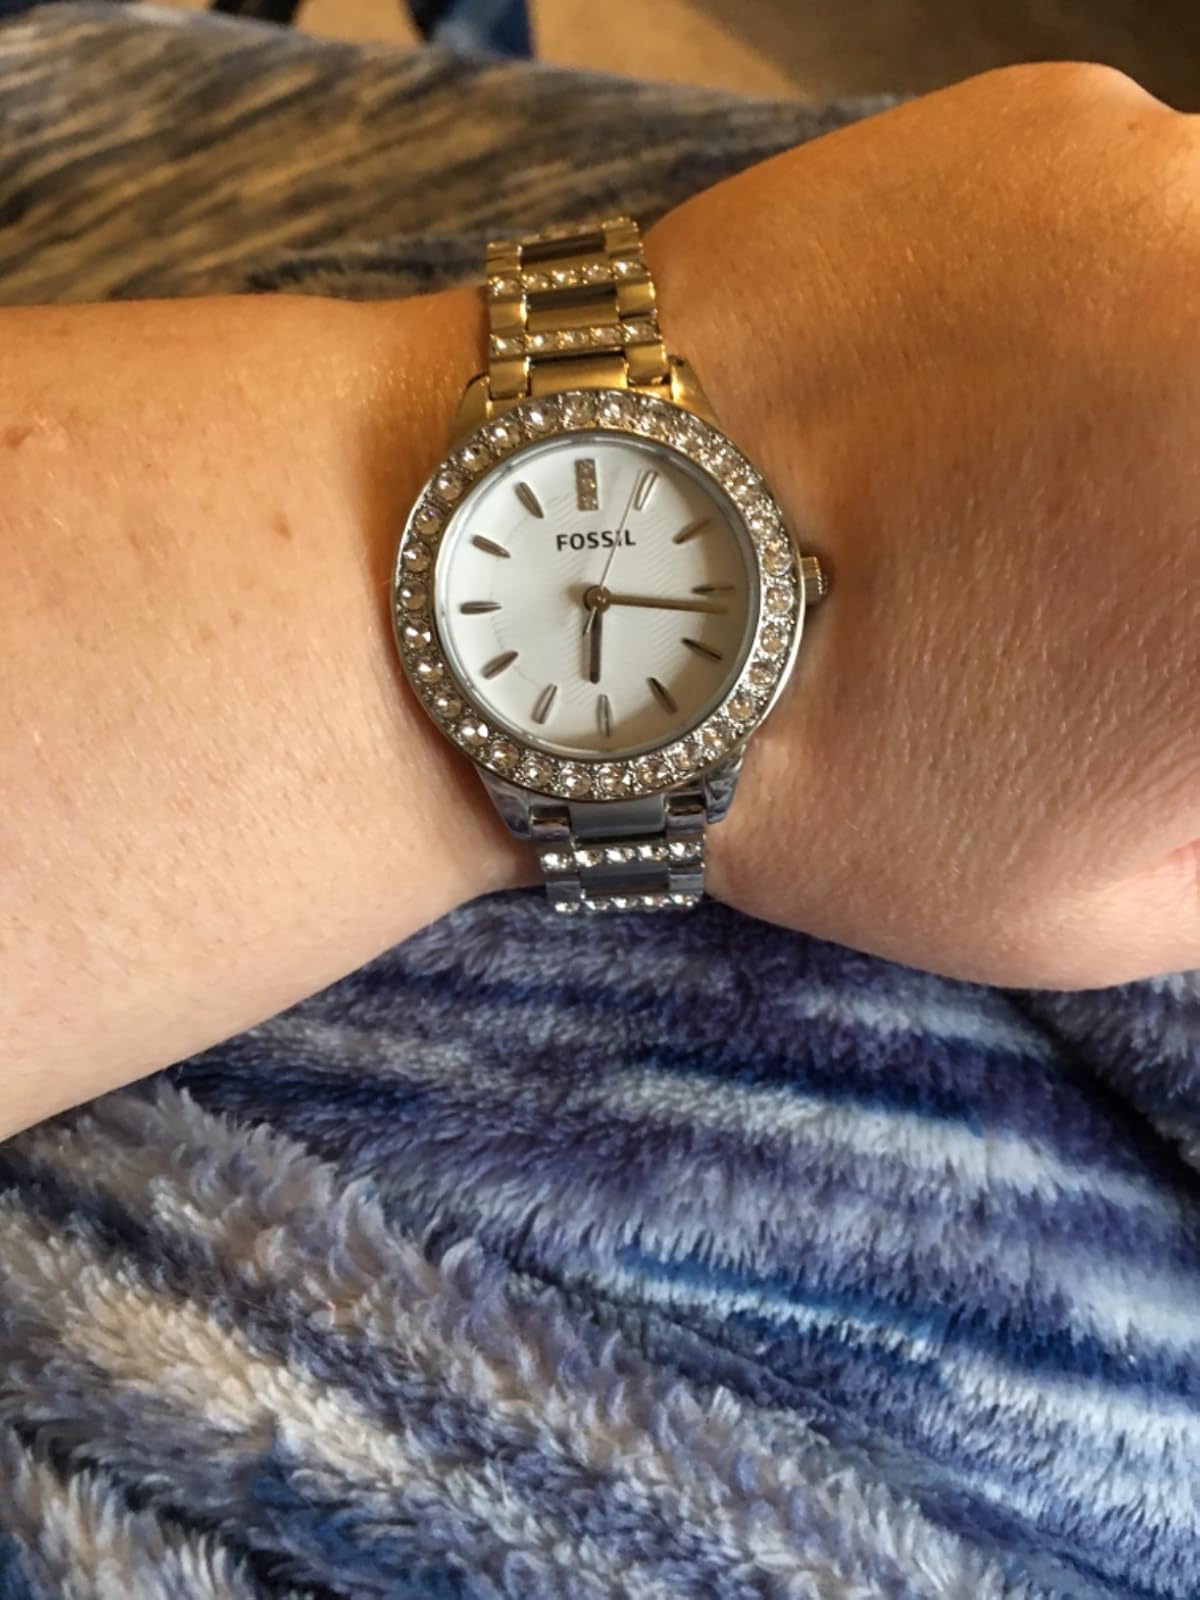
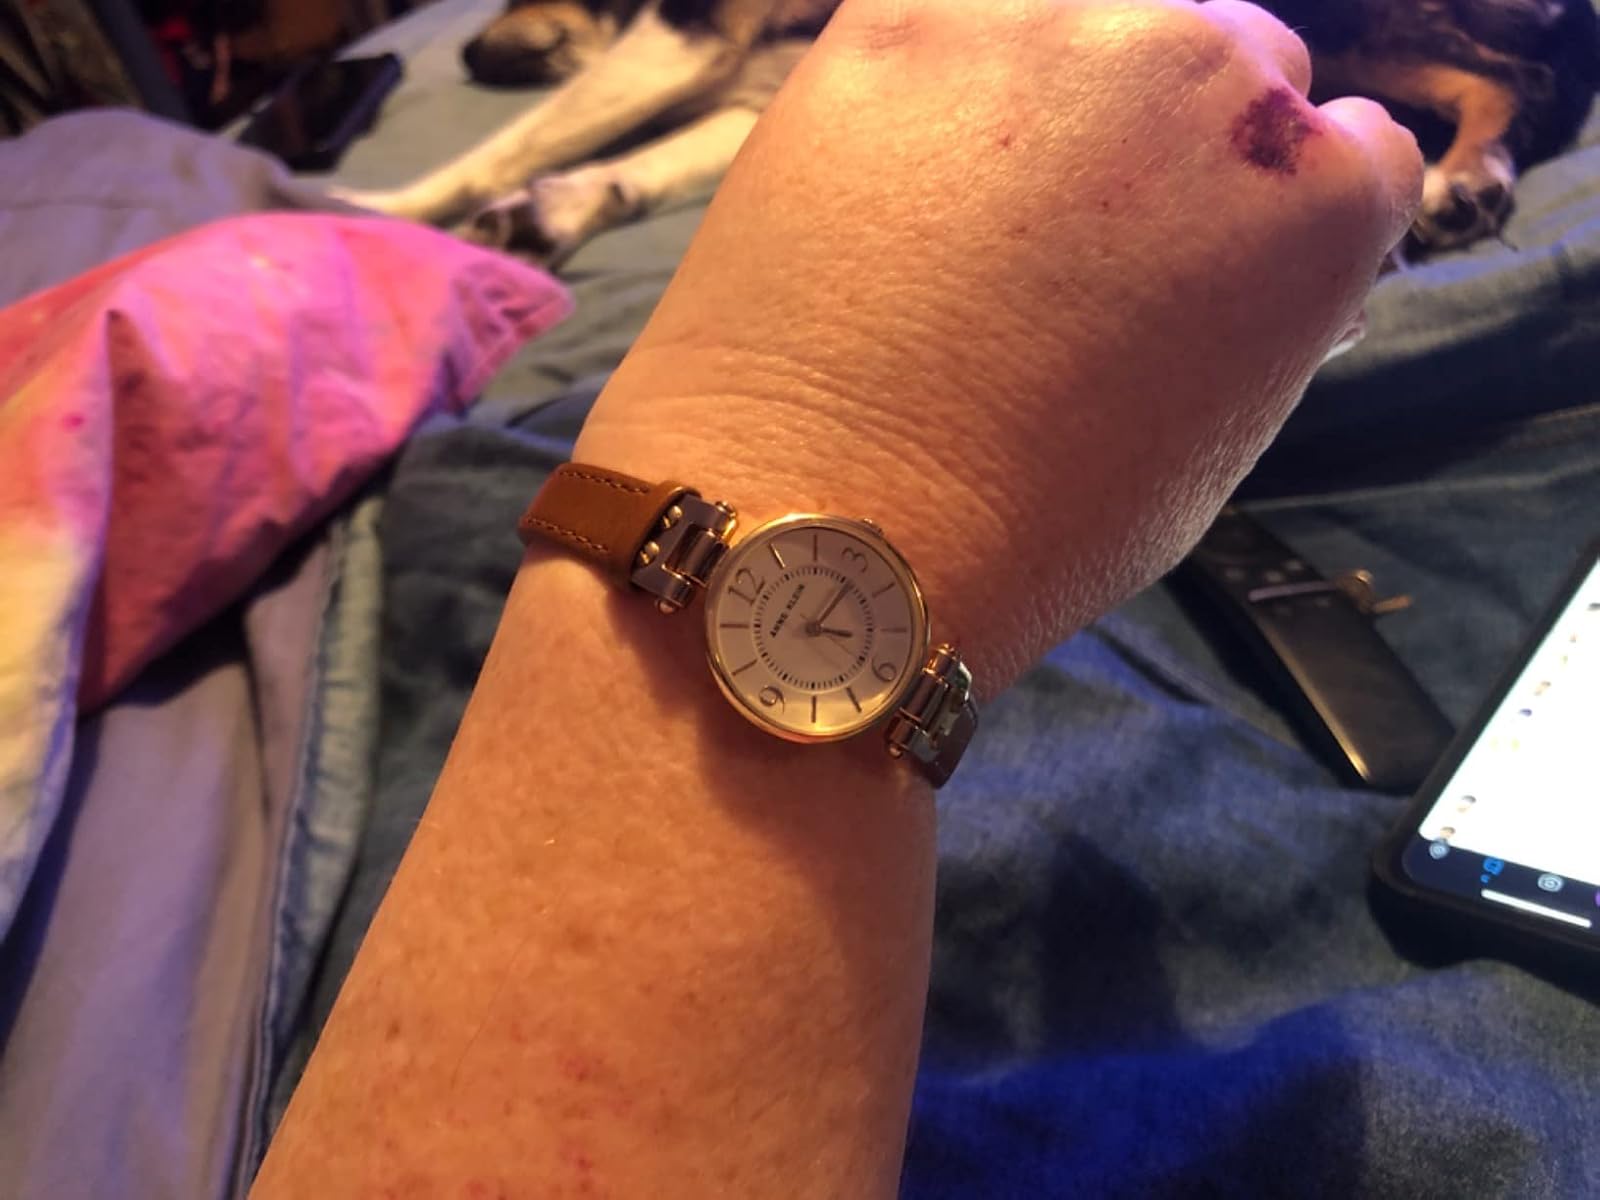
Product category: accessories_watch
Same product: no